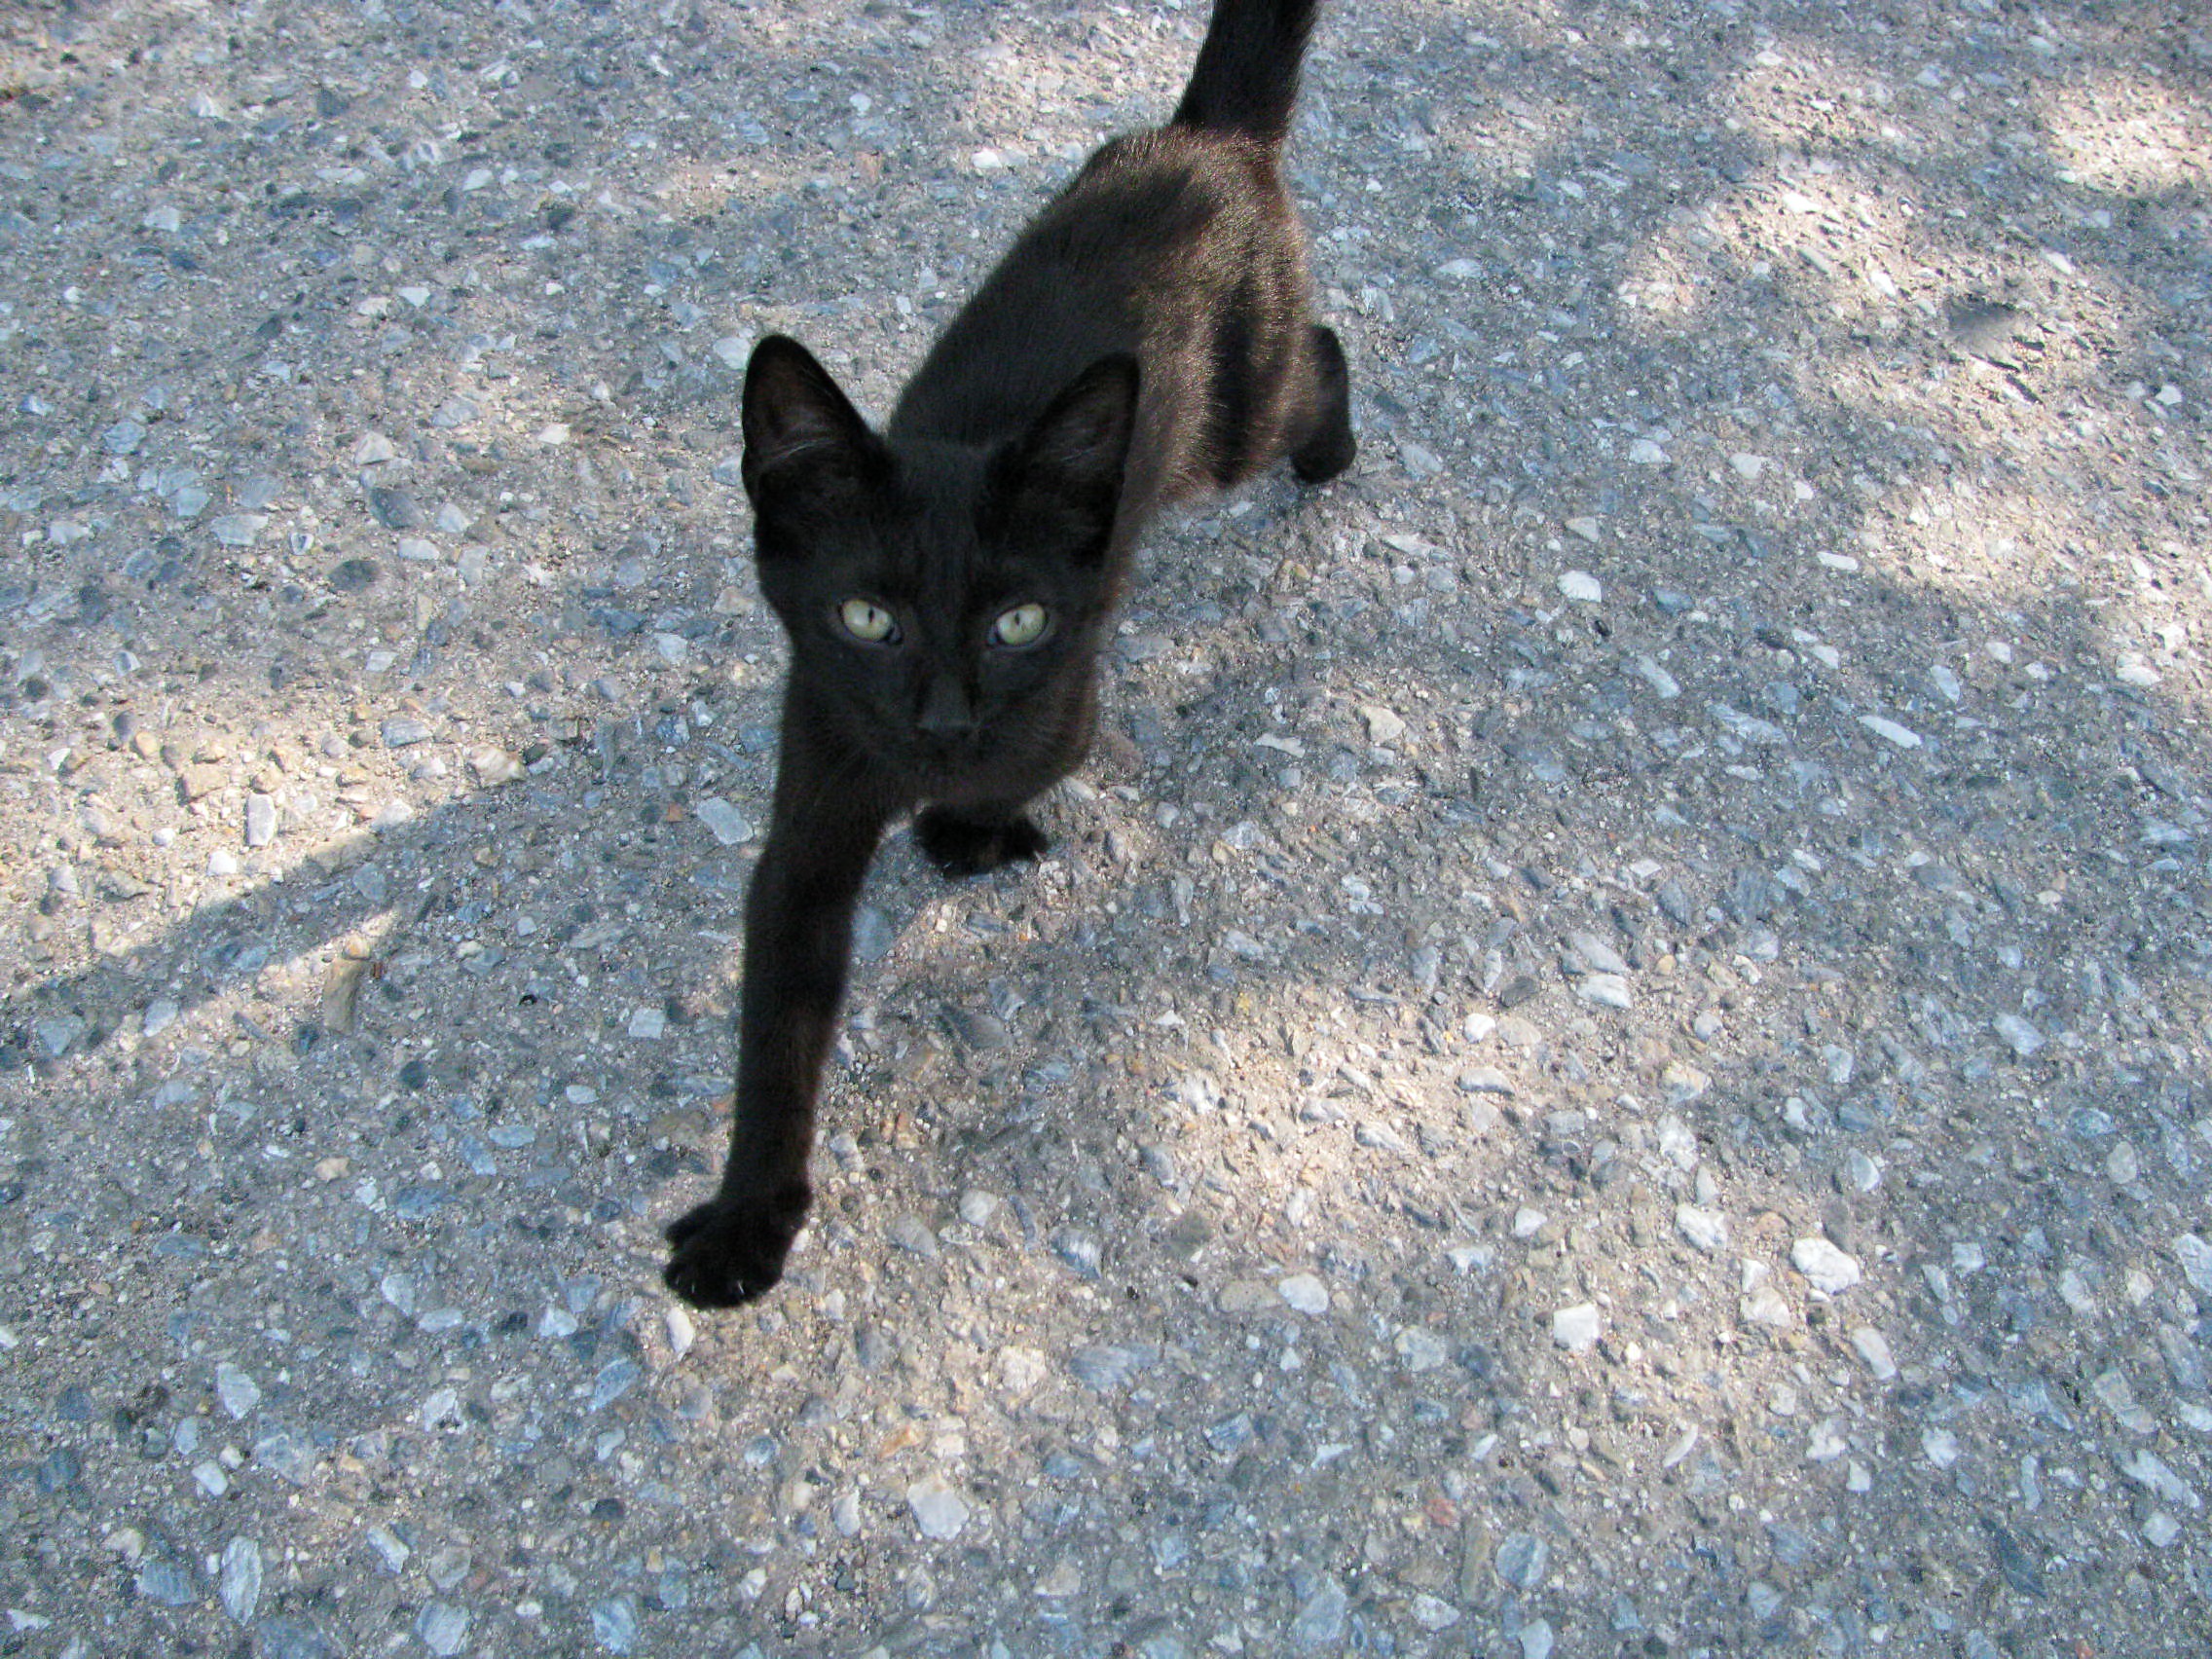
sweet, animal, cute, pet, young, kitten, cat, feline, mammal, black cat, kitty, tiny, little, vertebrate, adorable, meow, small to medium sized cats, cat like mammal, meowing